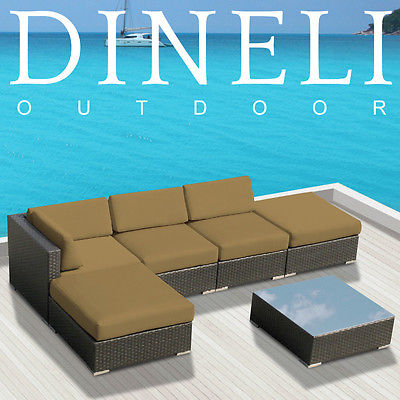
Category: sofa